Witherspoon-Hunter House

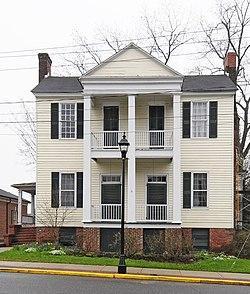
Witherspoon-Hunter House, March 2012

Witherspoon-Hunter House is a historic home located at York, York County, South Carolina. It was built about 1825, and consists of a two-story, front section covered by a gable roof, with a one-story L-shaped rear annex. The house is of frame construction and rests upon a raised brick basement. It features a double-tiered front portico. Also on the property is a small brick building.